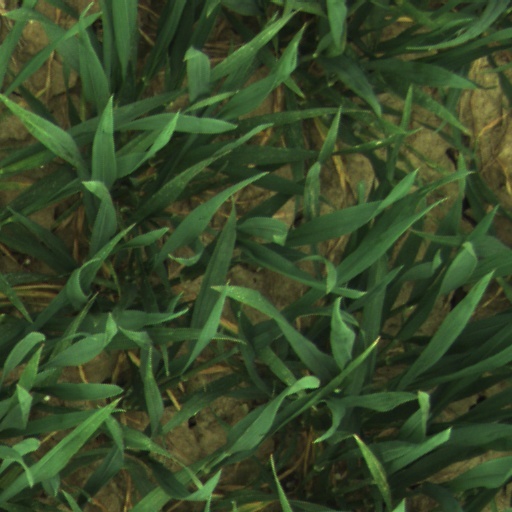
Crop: wheat